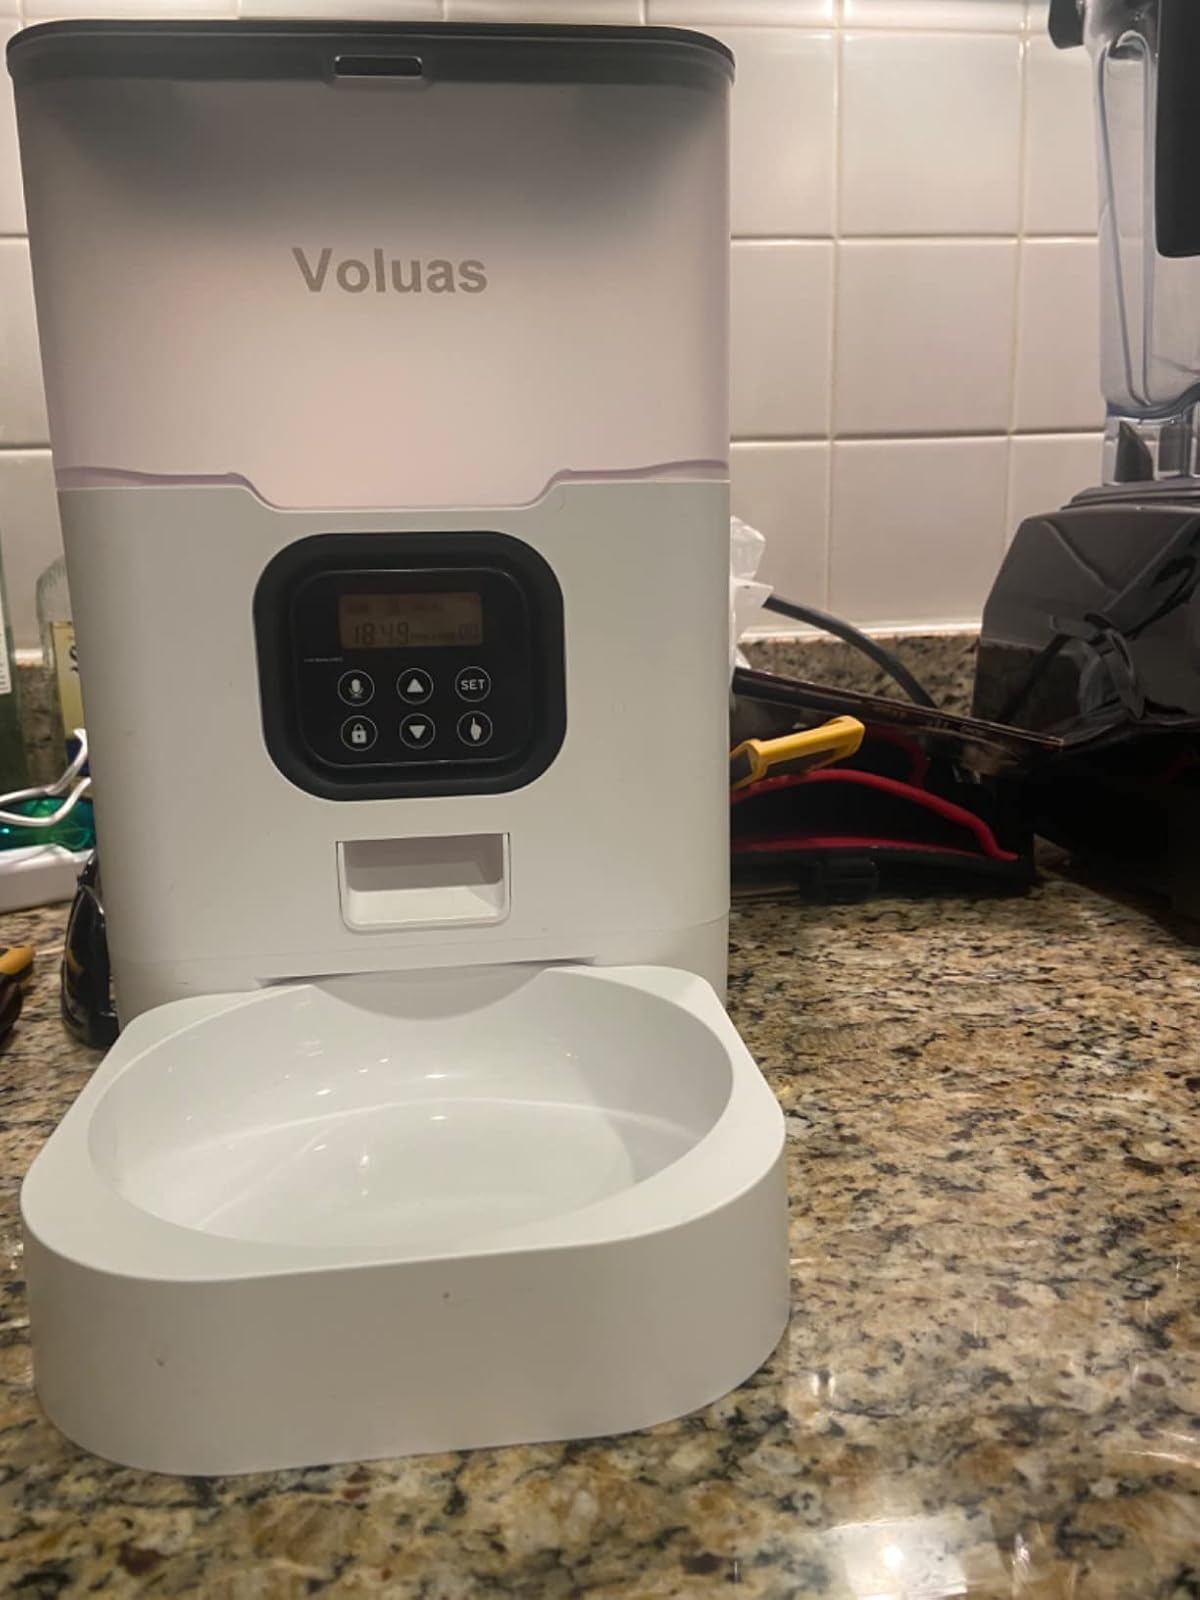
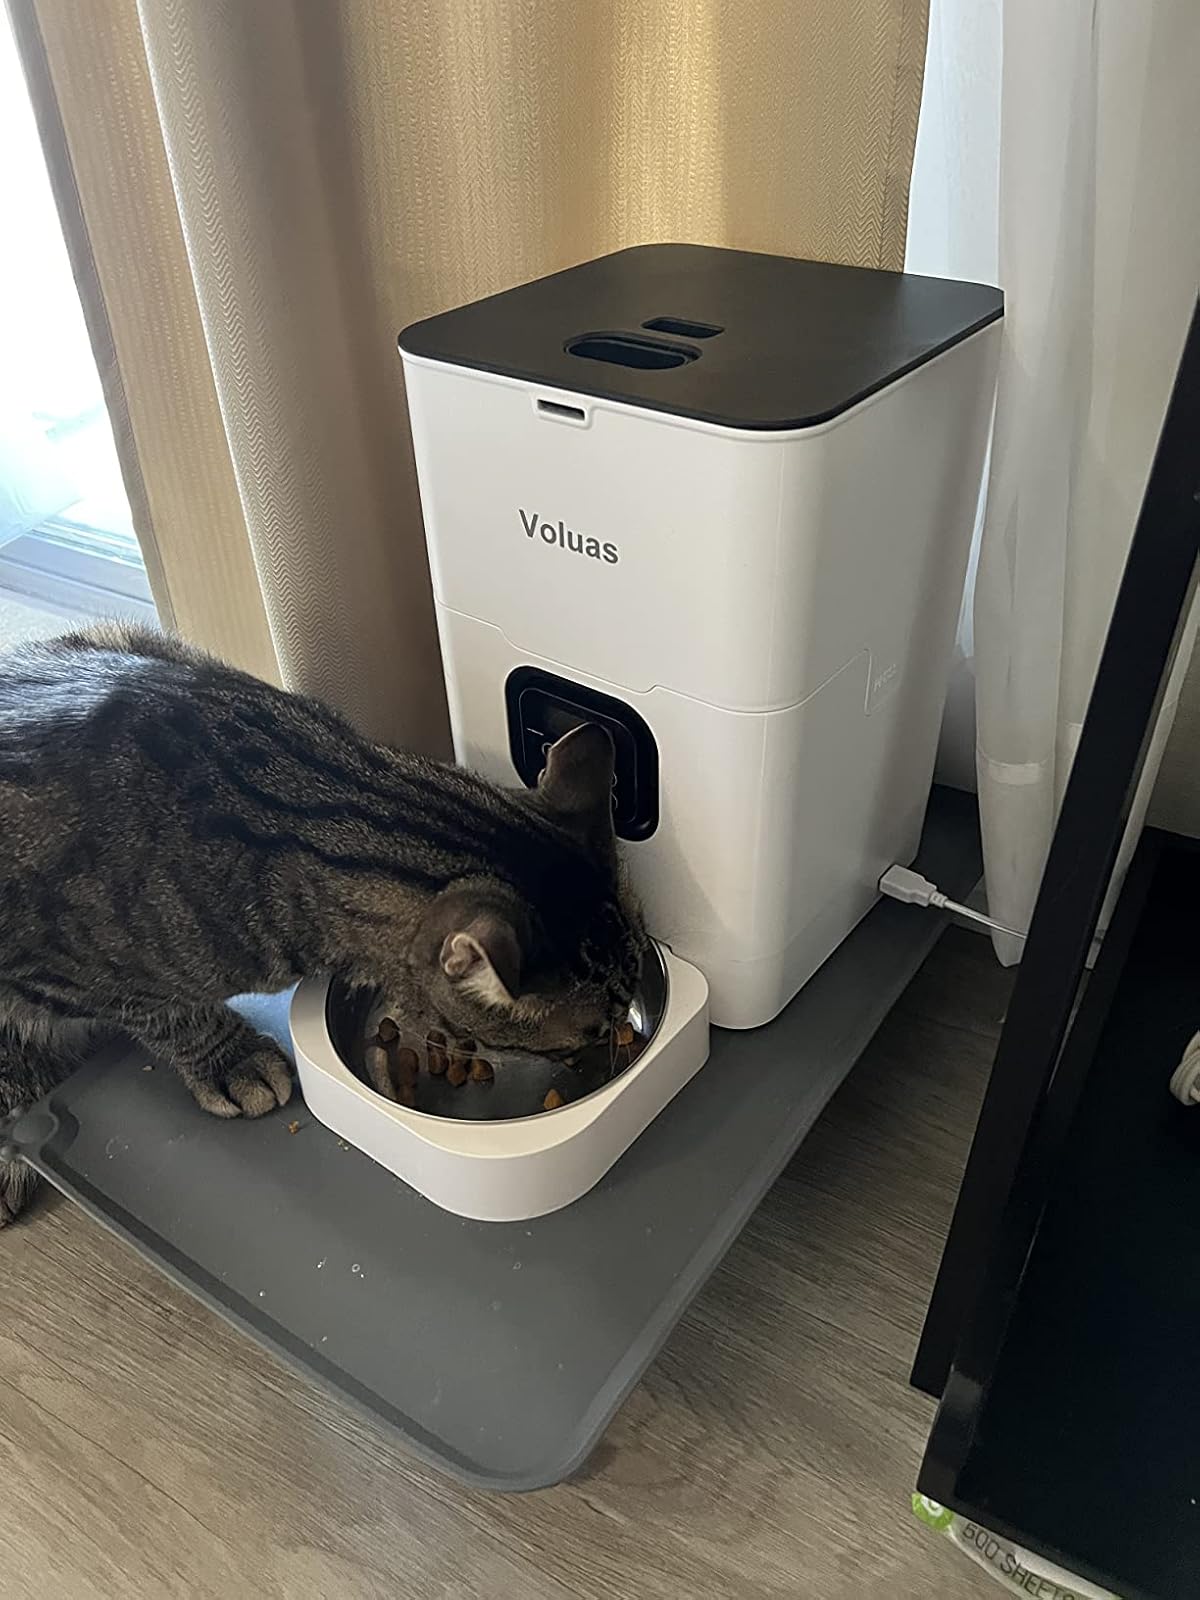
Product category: items_feeder
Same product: no